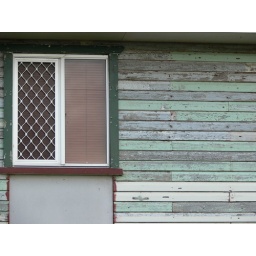
window in wall